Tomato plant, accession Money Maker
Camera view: bottom (45 deg); turntable rotation: 300 degrees
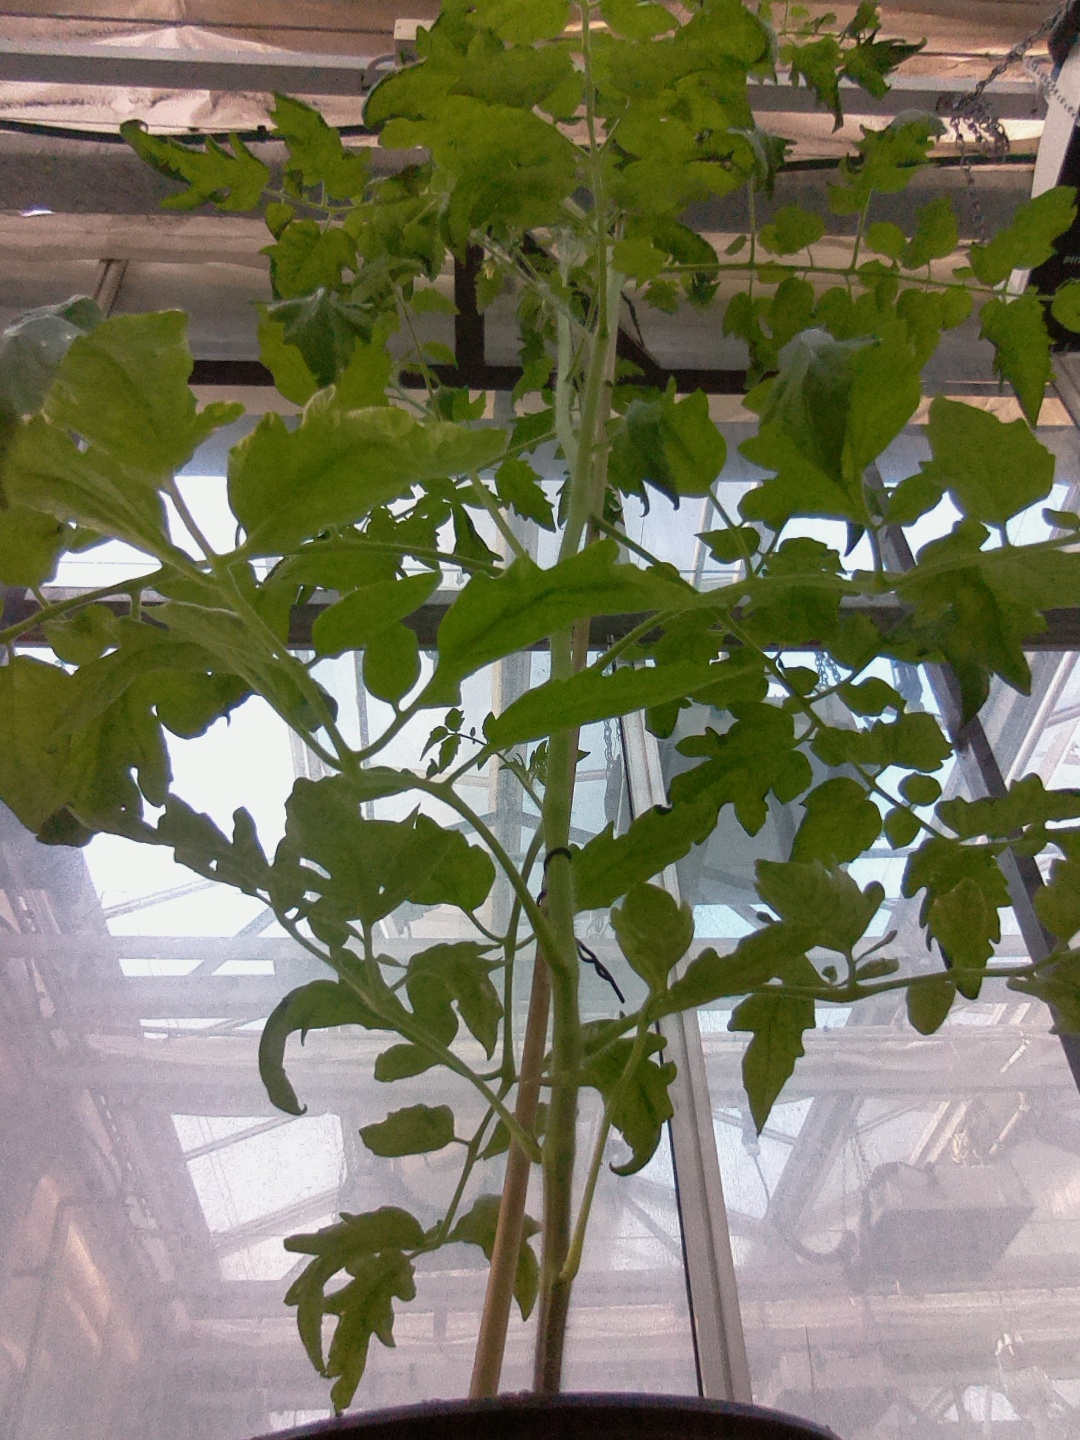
BBCH growth stage 70: Fruits at the main stem or branches visibles